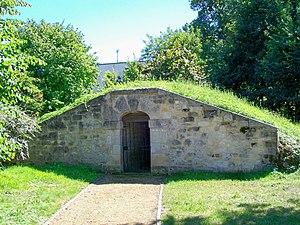
L'autre des deux glacières situées à l'entrée est du village d'Avilly.
Avilly-Saint-Léonard est une commune française située dans le département de l'Oise en région Hauts-de-France. Ses habitants sont appelés les Avillois.
Une glacière est une installation fixe ou mobile, présentant des propriétés isothermes grâce auxquelles elle permet de maintenir des aliments ou des boissons au froid, ou de stocker de la glace.